Corruption charges against Benazir Bhutto and Asif Ali Zardari

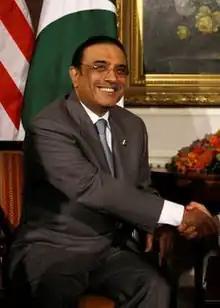
Asif Ali Zardari

On 23 July 1998, the Swiss Government handed over documents to the government of Pakistan which relate to corruption allegations against Benazir Bhutto and her husband. The documents included a formal charge of money laundering by Swiss authorities against Zardari. The Pakistani government had been conducting a wide-ranging inquiry to account for more than $13.7 million frozen by Swiss authorities in 1997 that was allegedly stashed in banks by Bhutto and her husband. The Pakistani government recently filed criminal charges against Bhutto in an effort to track down an estimated $1.5 billion she and her husband are alleged to have received in a variety of criminal enterprises. The documents suggest that the money Zardari was alleged to have laundered was accessible to Benazir Bhutto and had been used to buy a diamond necklace for over $175,000. The PPP has responded by flatly denying the charges, suggesting that Swiss authorities have been misled by false evidence provided by the Government of Pakistan.